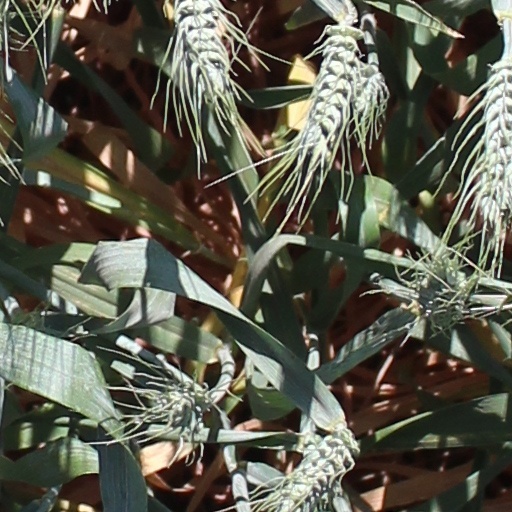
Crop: wheat